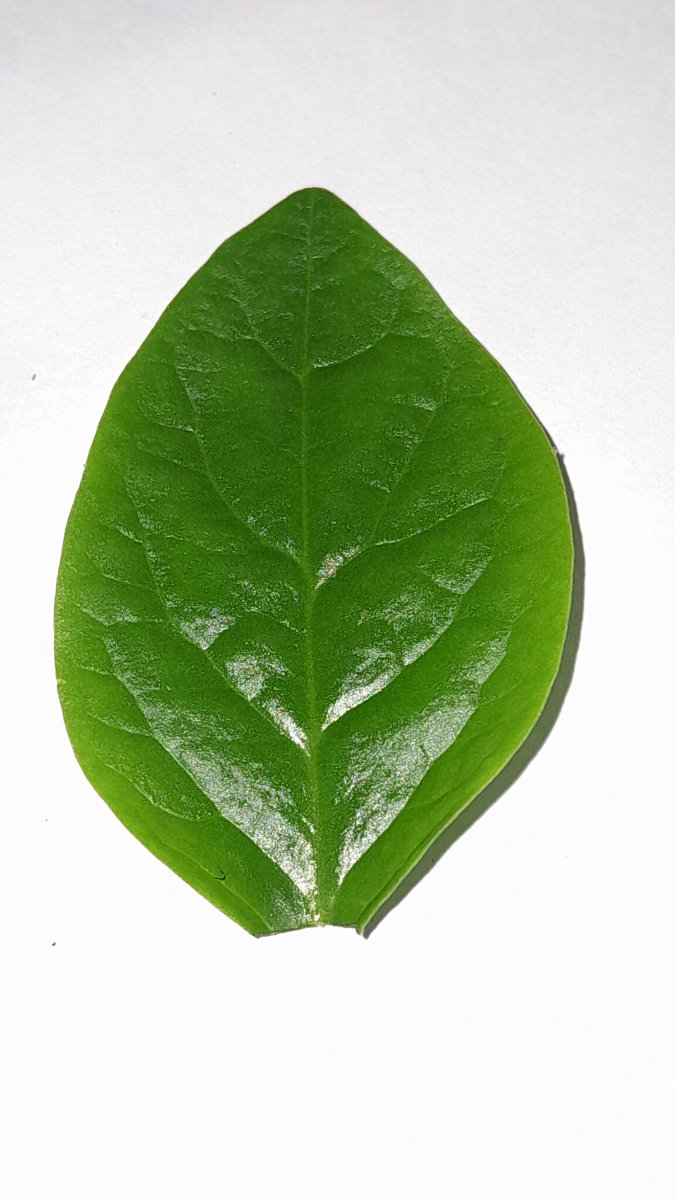
Label: Healthy-Leaf